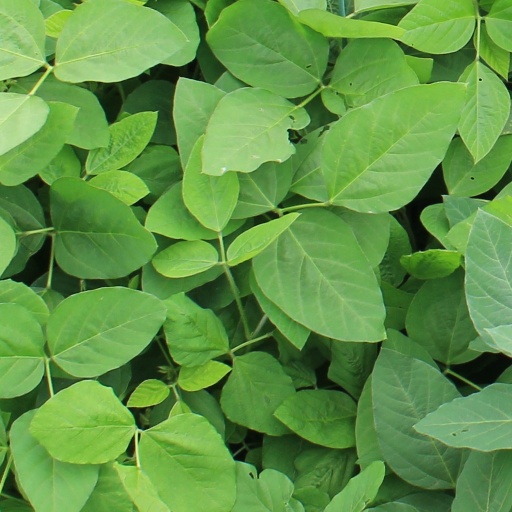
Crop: soybean